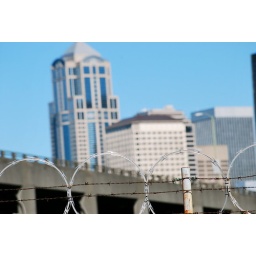
Took this while waiting for train to pass by Ferry Terminal...not sure which building that isSeattle, WA